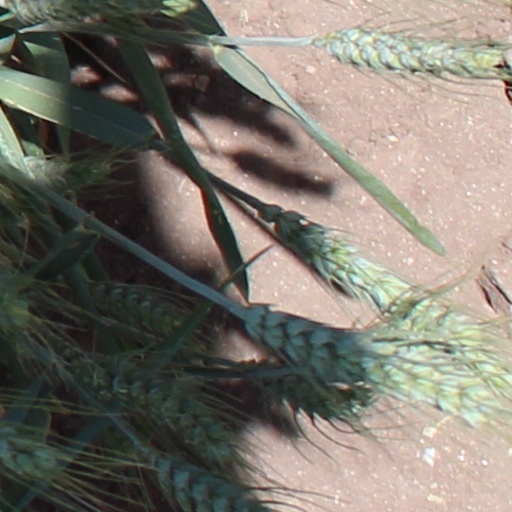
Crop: wheat